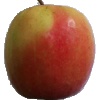
Label: Apple Pink Lady 1